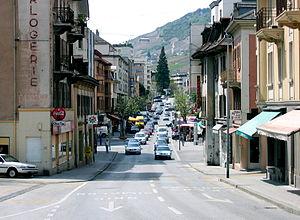
Sierre, appelée en allemand Siders, est une ville et une commune suisse du canton du Valais, située dans le district de Sierre.